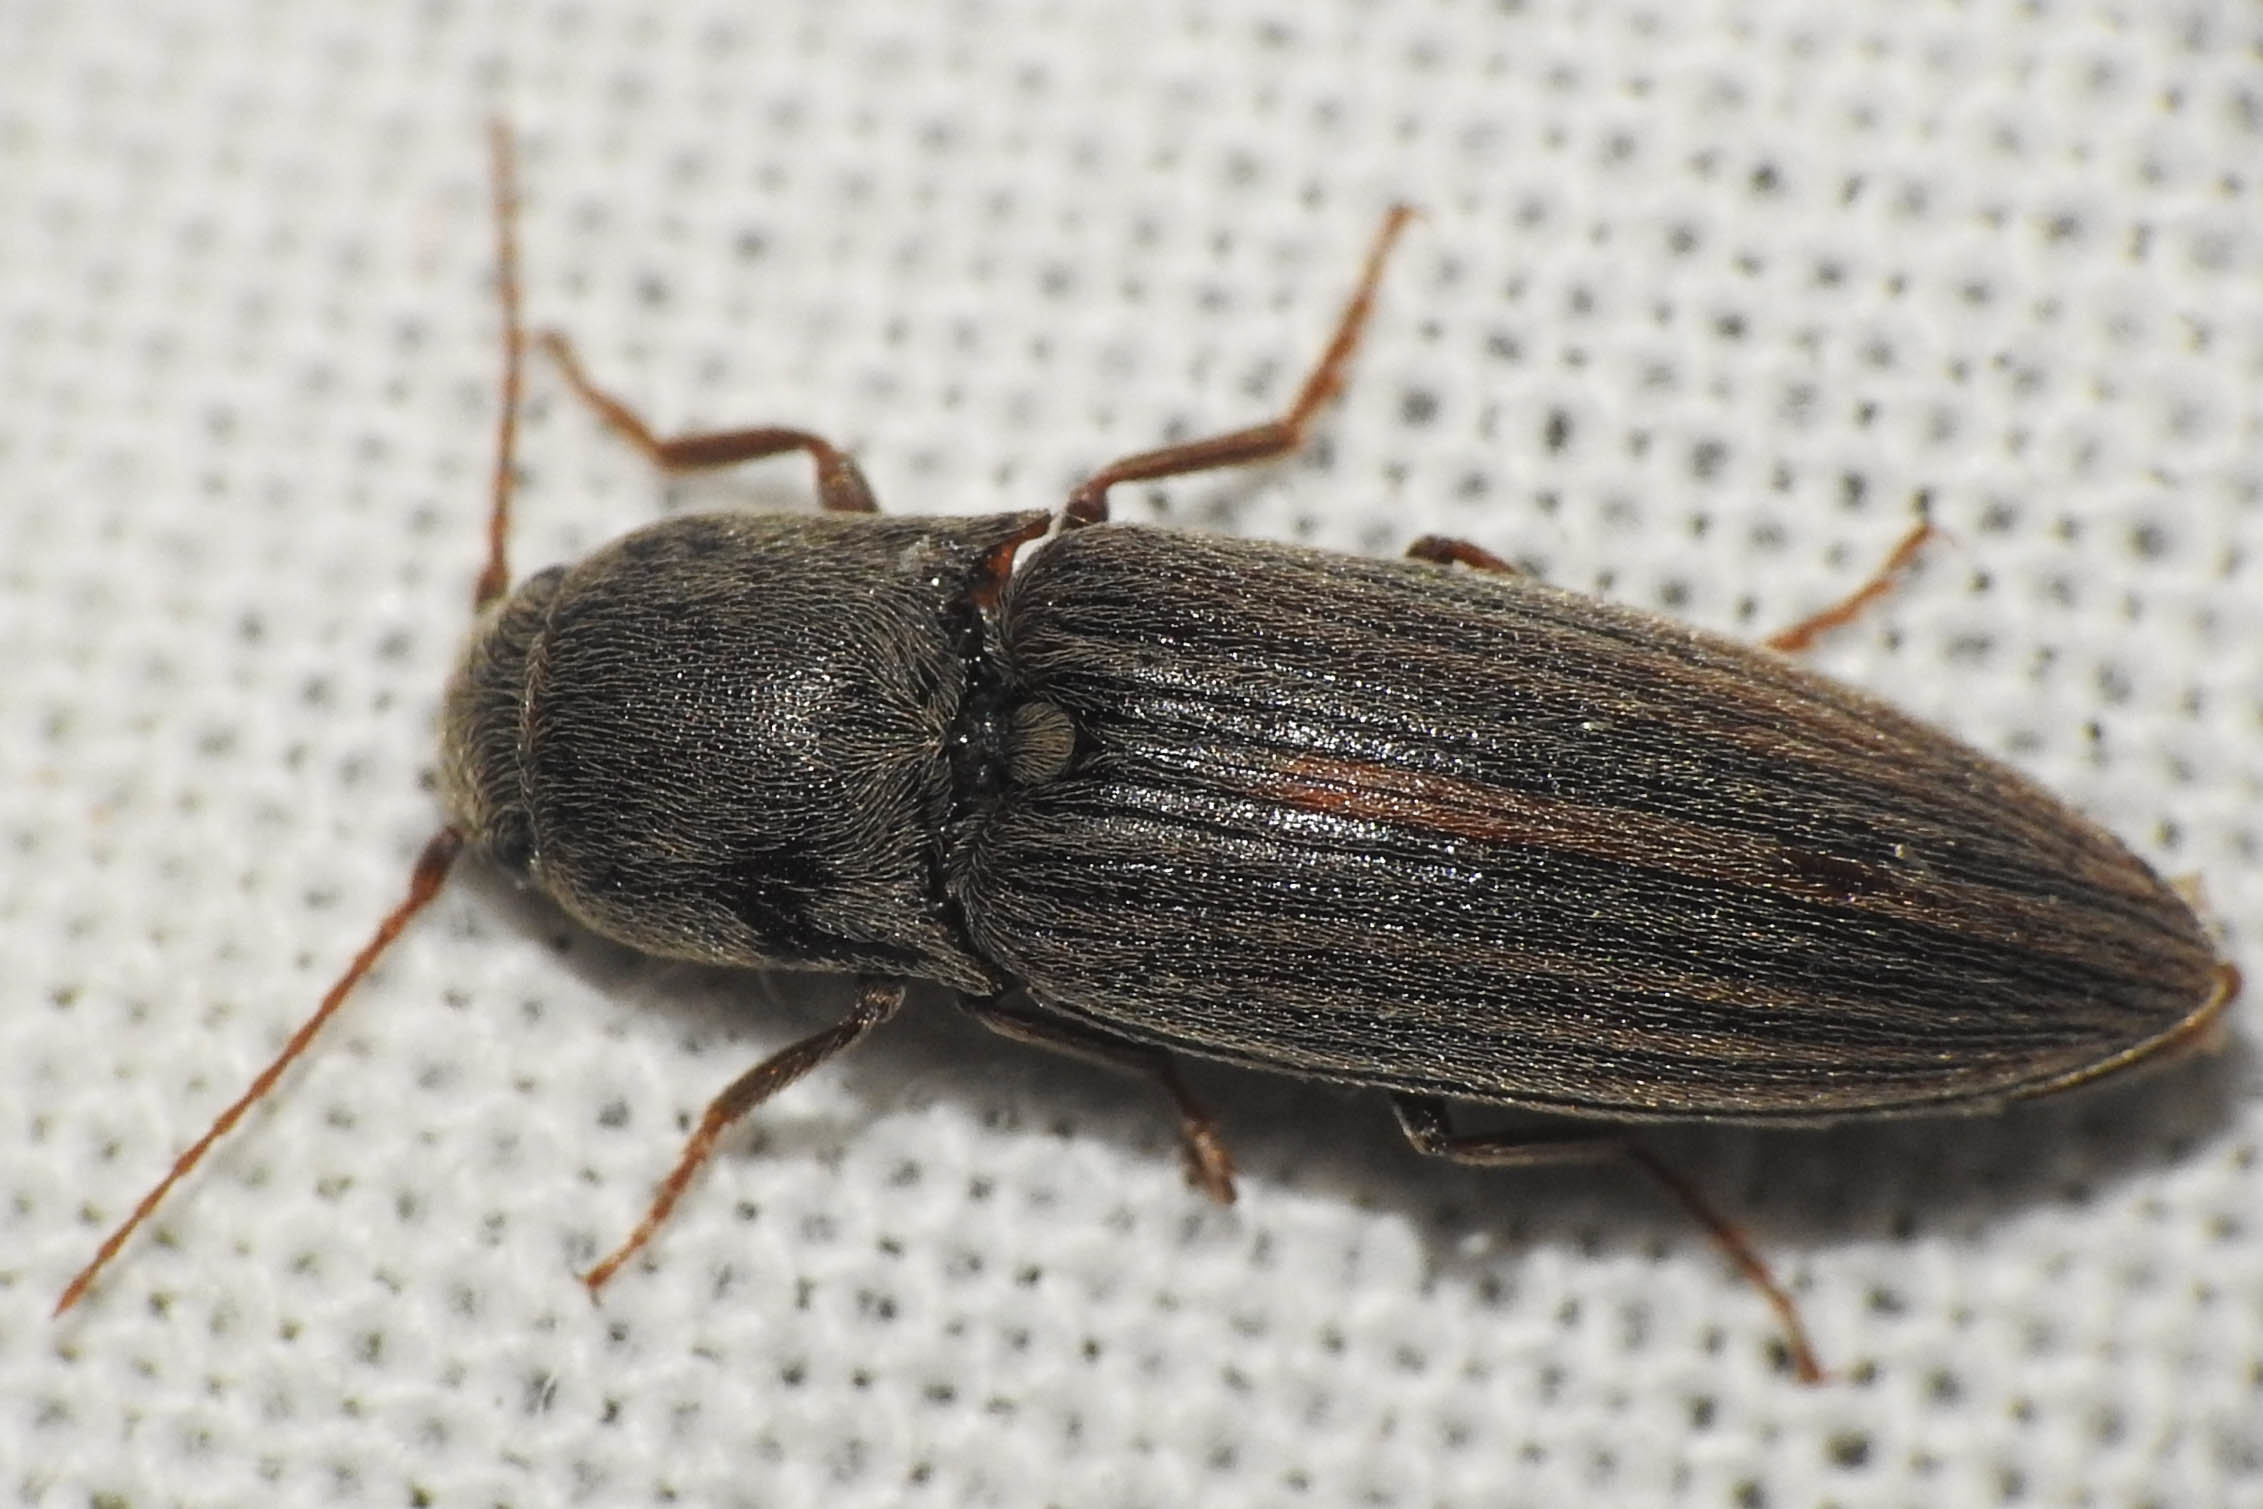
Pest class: clickbeetles_wireworms